Korketrekkeren

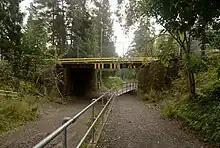
Korketrekkeren as it passes under the Oslo Metro's Holmenkollen Line at Midtstuen

In 1898, the Holmenkollen Line was opened to Besserud. One of the line's main revenue sources was transporting city-dwellers to the recreational area of Nordmarka where they would go skiing. An alternative activity was tobogganing down the hill back to Majorstuen. The operator Holmenkolbanen immediately started plans to extend the line. There were two proposals: a continuation of the line past Holmenkollen and a branch from Midtstuen up Korketrekkeren to Frogneseteren. However, the latter required the use of a rack railway, as it would give a 1:8 gradient. The former route was selected and the line was extended to Frogneseteren in 1916. Holmenkolbanen started renting out sleds at Frogneseteren, which could be returned at most stations. To save the return ticket, many chose to continue the tobogganing ride to Majorstuen.